VF-111 (1956–1995)

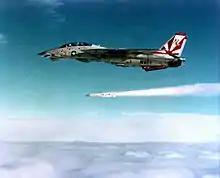
VF-111 F-14A launching a Phoenix missile, 1991.

In 1971, VF-111 joined CVW-15, transitioned to the F-4B, and subsequently deployed on from 12 November 1971 to 17 July 1972. On 6 March 1972, LT Garry Weigand and LTJG Bill Freckleton engaged and shot down a VPAF MiG-17 near Quang Lang Airfield in North Vietnam. Their aircraft, F-4B, NL 201, BuNo 153019, was restored to the original paint scheme by the current Sundowner squadron, VFC-111, and is displayed on a pedestal just inside the main gate at NAS Key West, Florida. The squadron later transitioned to the F-4N version of the Phantom, but it was scheduled to turn these in for the F-4J.